Gertrude K. Lathrop

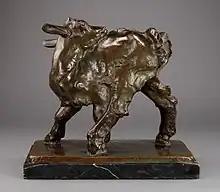
"Nancy Lee" (1922) is a bronze sculpture of a goat calf by Gertrude K. Lathrop.

Lathrop was born in Albany, New York to artist Ida Pulis Lathrop and Cyrus Clark Lathrop. Her sister Dorothy P. Lathrop was an artist too.